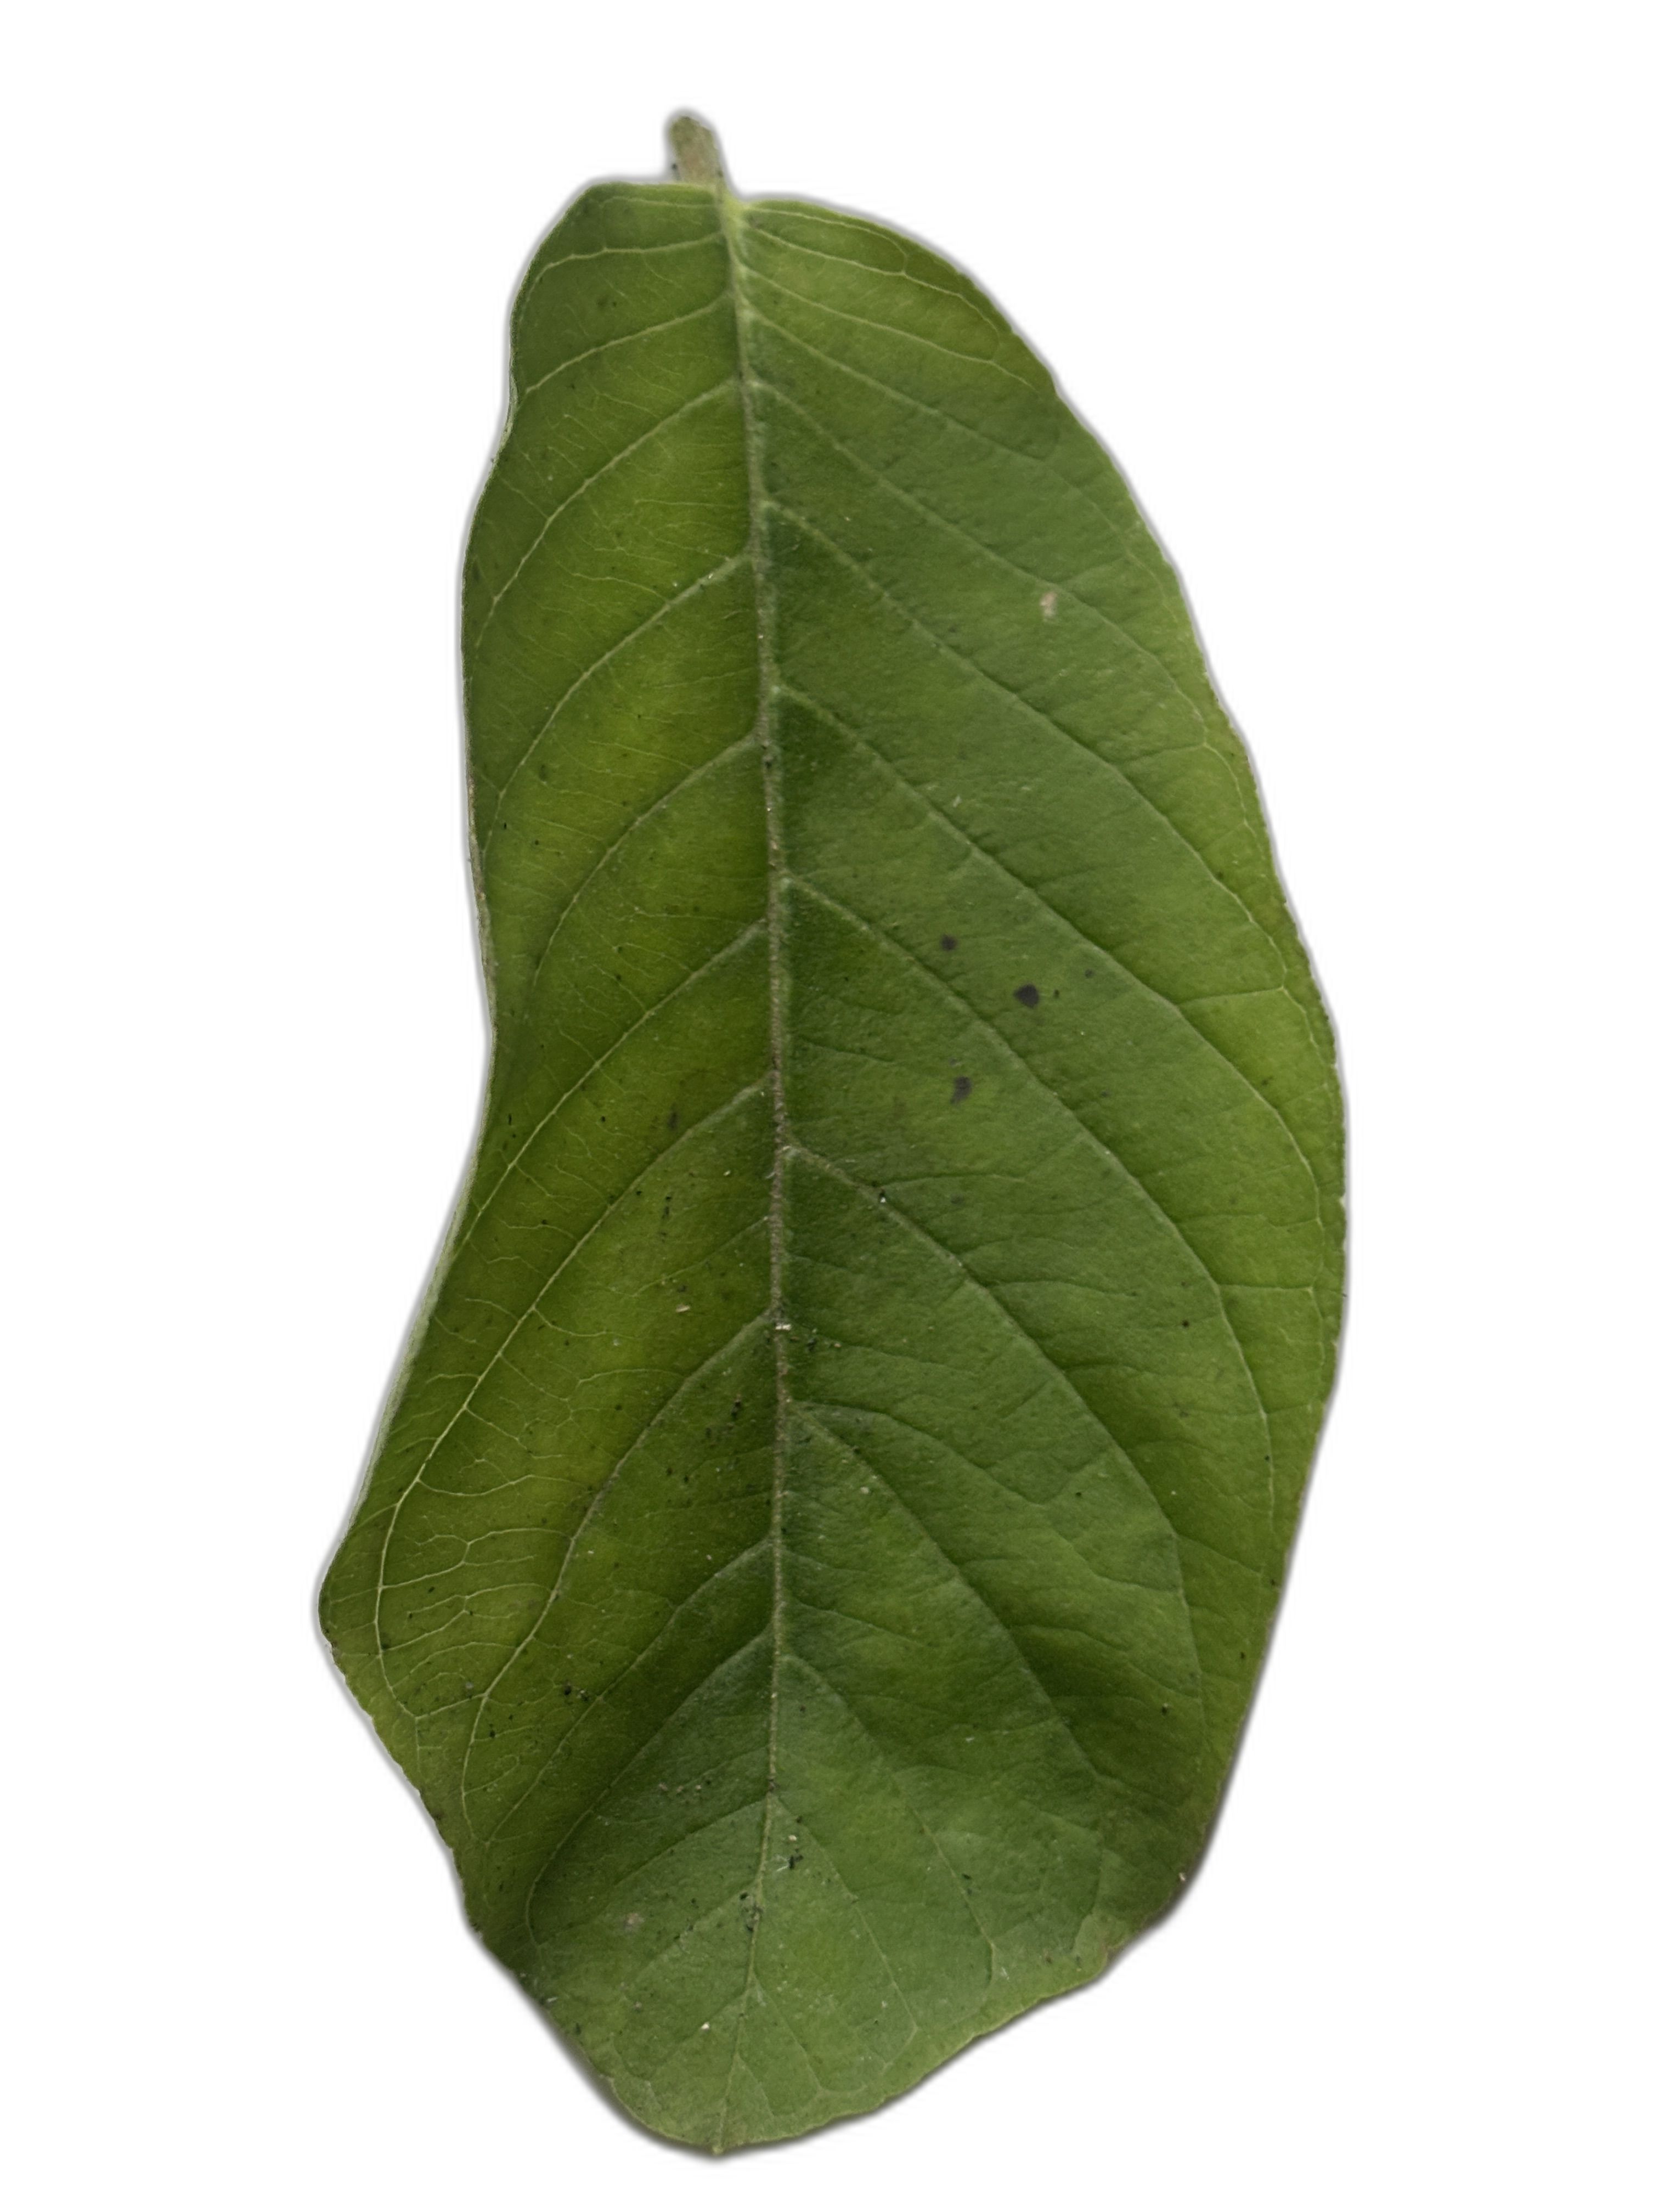
Plant part: leaf
Disease: Healthy